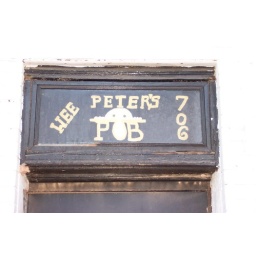
I saw this sign (painted window actually) above a doorway in Baltimore MD.